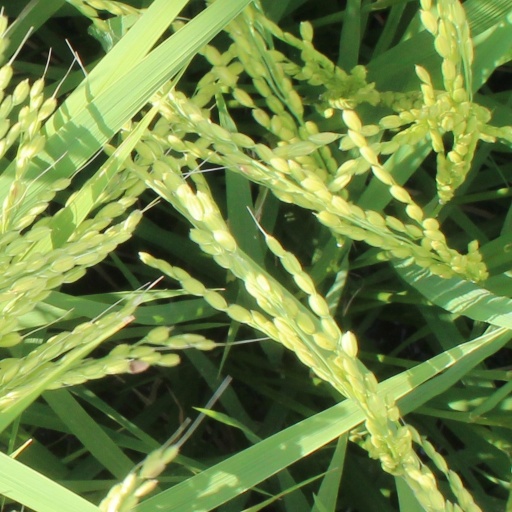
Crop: rice